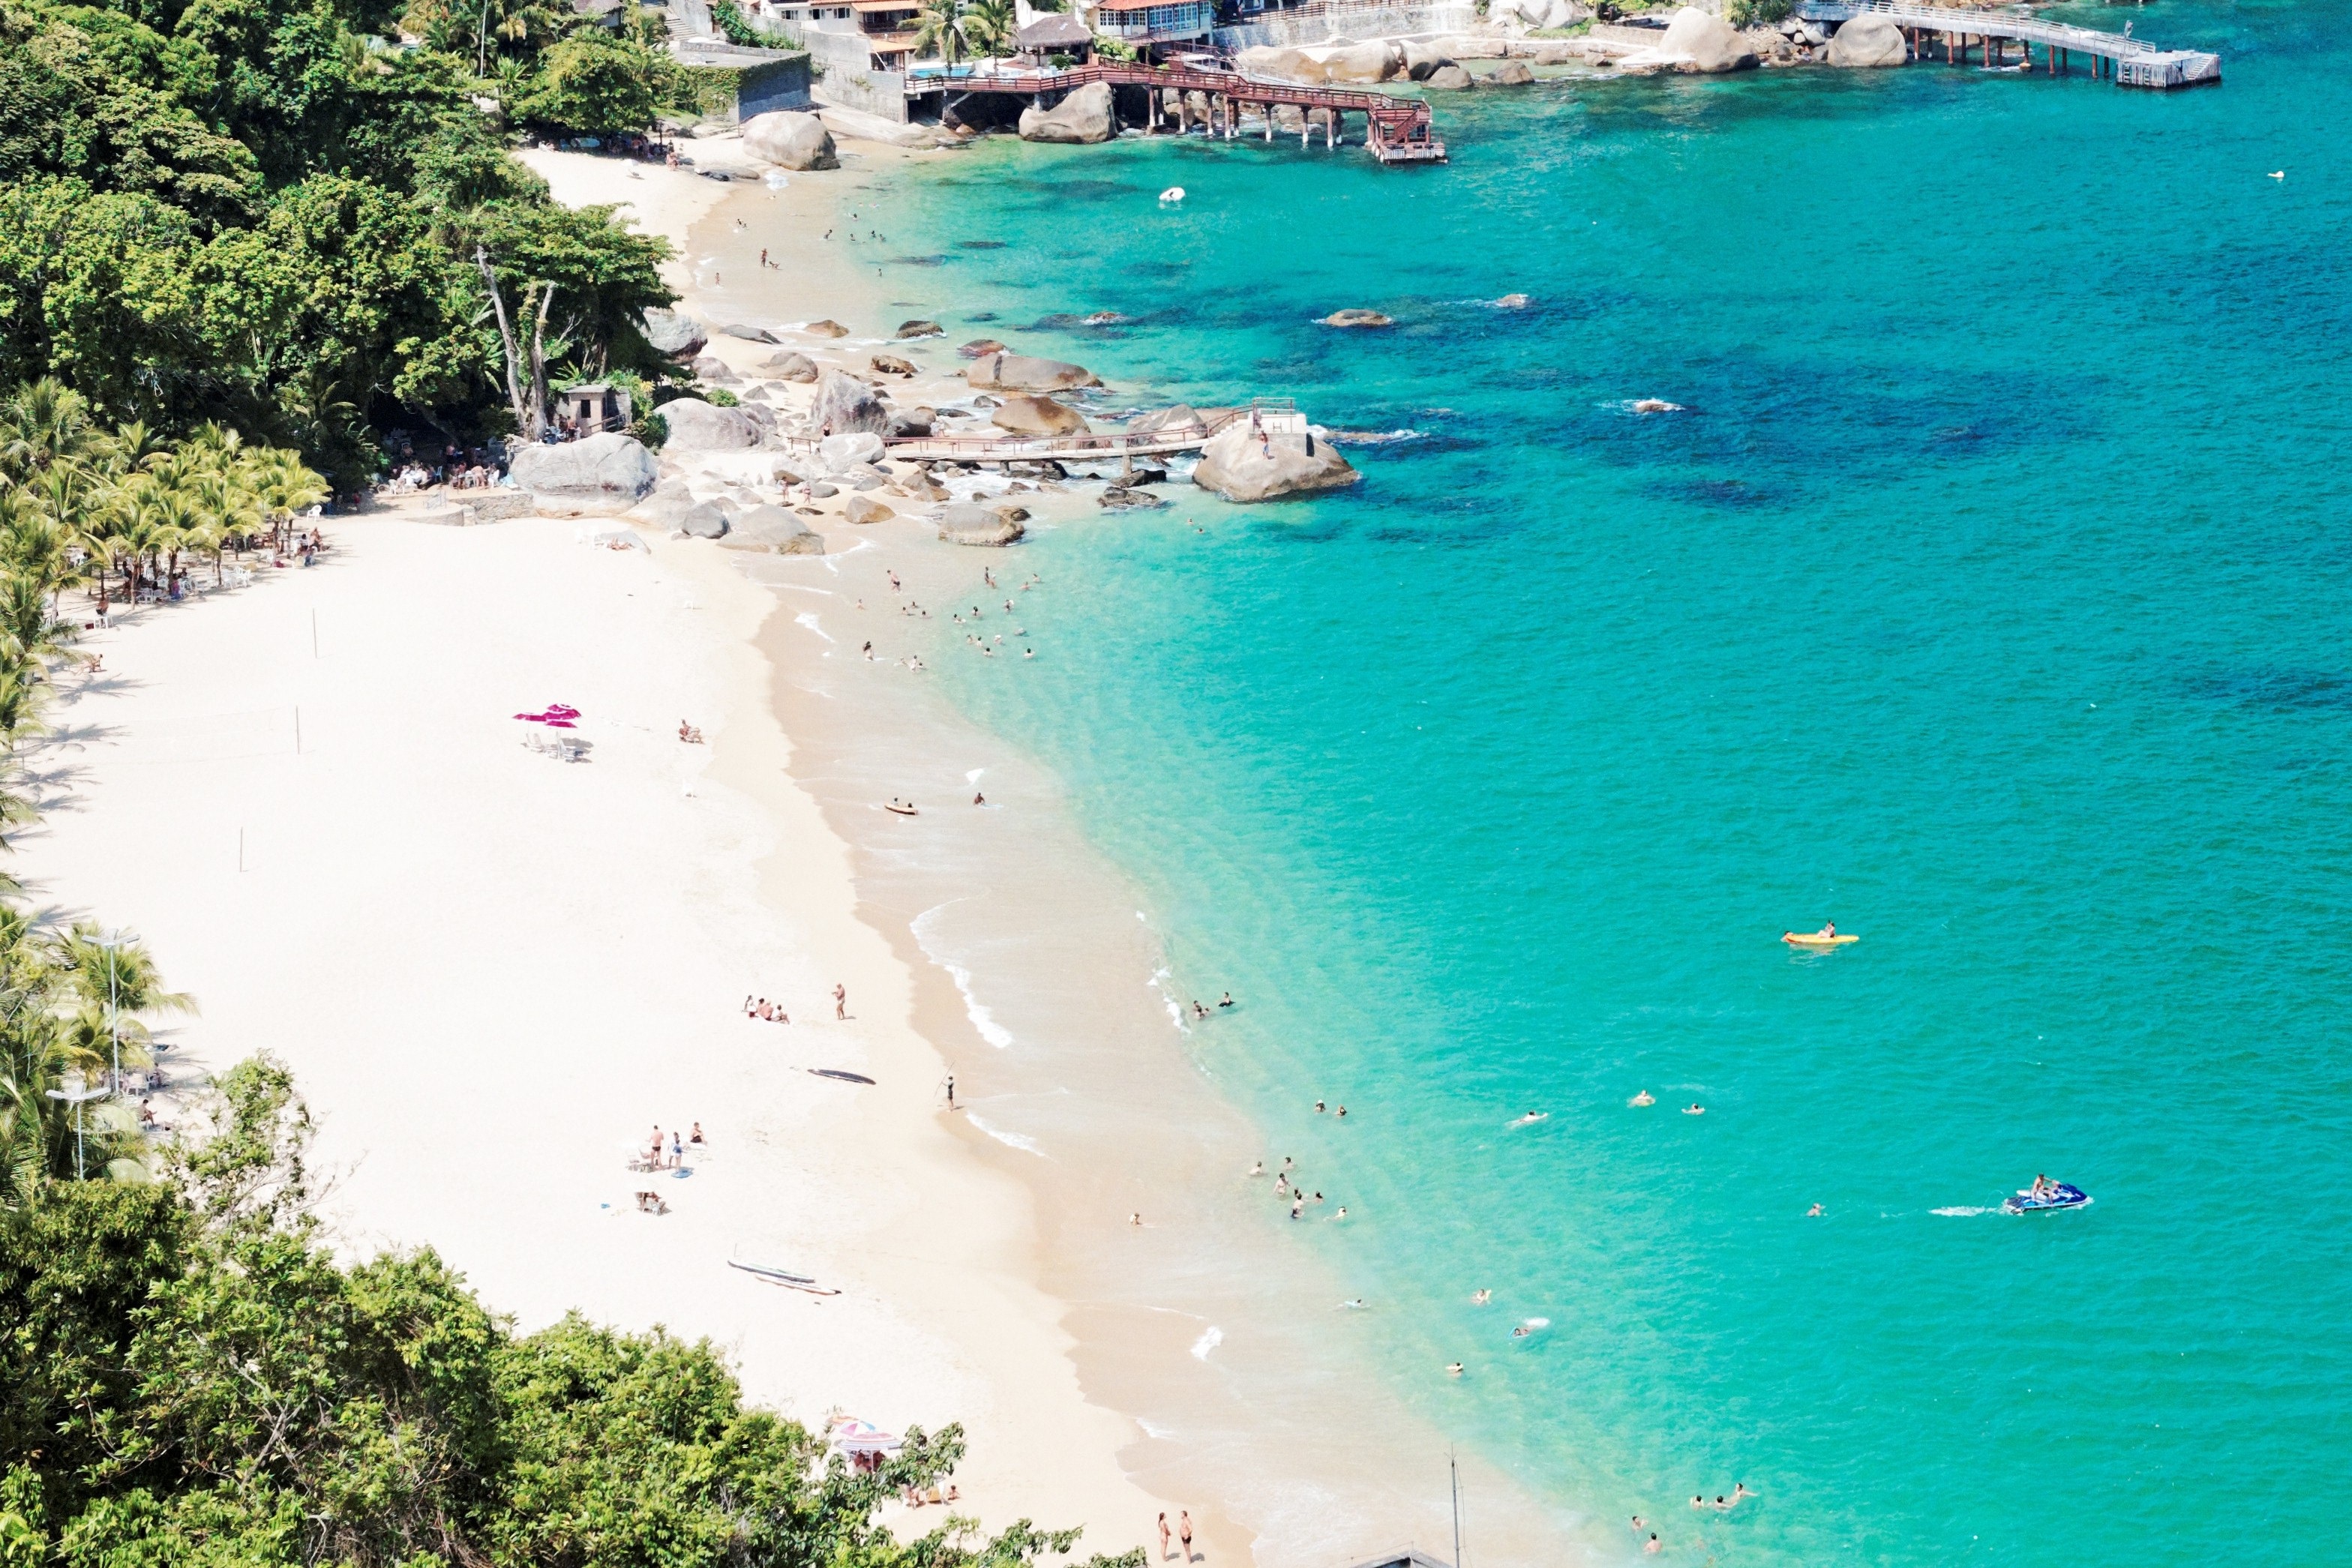
beach, sea, coast, nature, shore, wave, vacation, cove, lagoon, bay, body of water, sol, caribbean, brazil, tropics